Alan Hyman

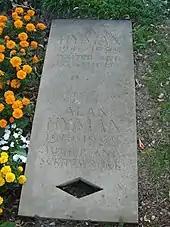
Funerary monument with his son Anthony Hyman at the Brompton Cemetery, London

Alan Maurice Hyman (10 January 1910 – 23 February 1999) was an English writer, journalist, and film writer.